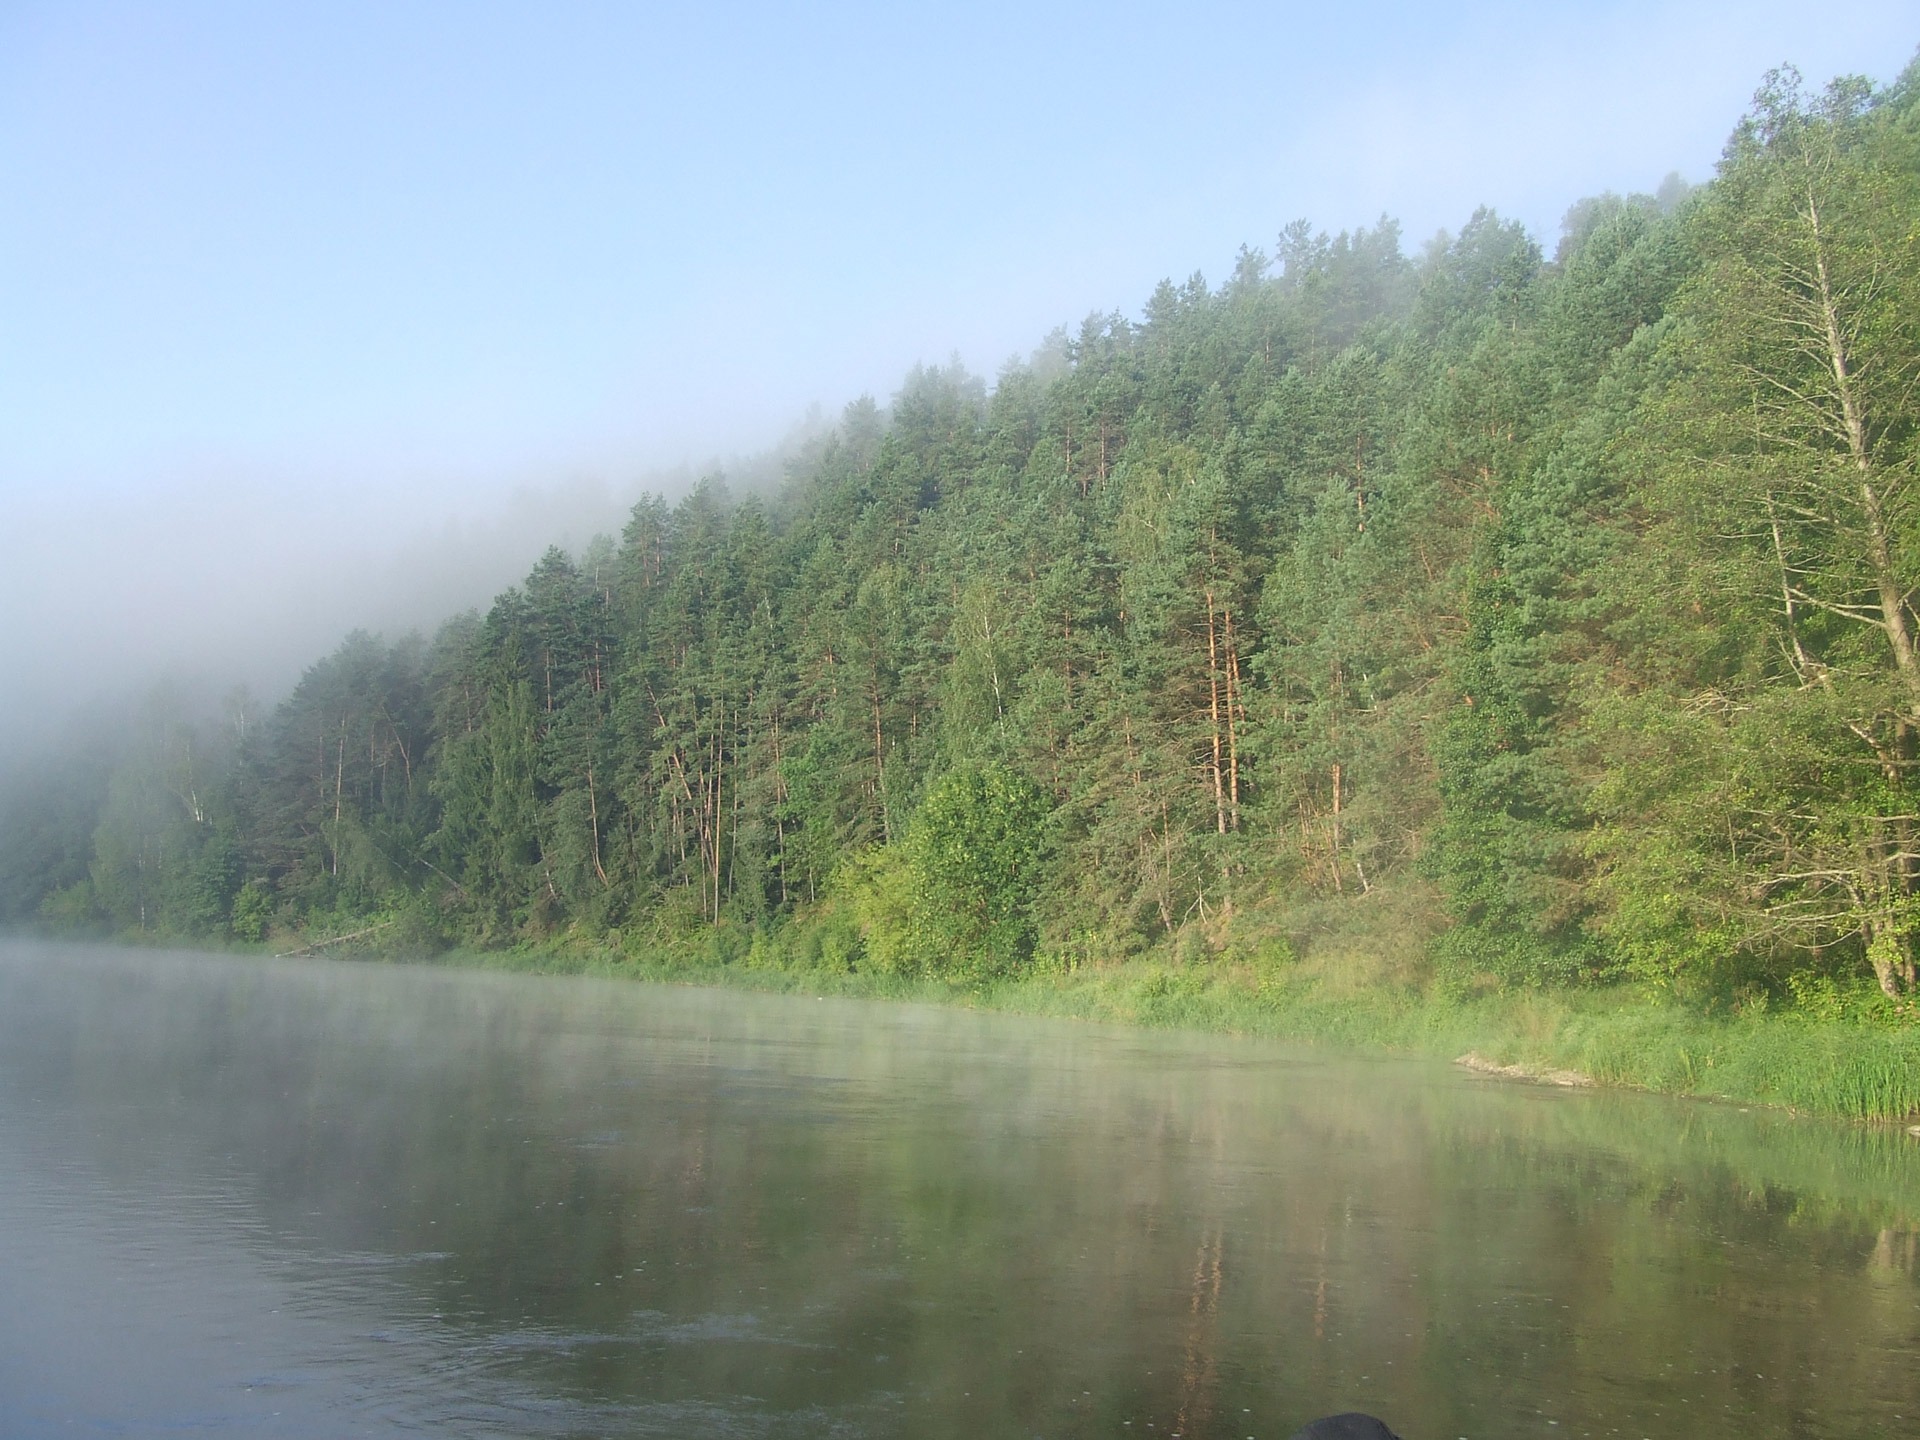
landscape, tree, nature, forest, outdoor, wilderness, mountain, mist, lake, view, river, land, wild, environment, scenic, natural, scenery, reservoir, waterway, body of water, habitat, loch, ecosystem, lithuania, natural environment, geographical feature, atmospheric phenomenon, neris